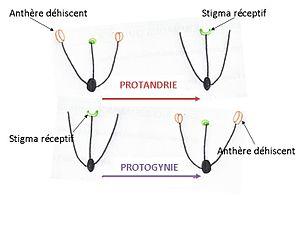
Dessins du processus de protandrie et progynie dans une plante à fleurs
L'hermaphrodisme successif est une forme d'hermaphrodisme correspondant à une acquisition des caractères sexuels mâles et femelles différée dans le temps. Il se retrouve aussi bien chez les animaux que chez les plantes, mais pour ces dernières on préférera le terme dichogamie.